Lawrie McKinna

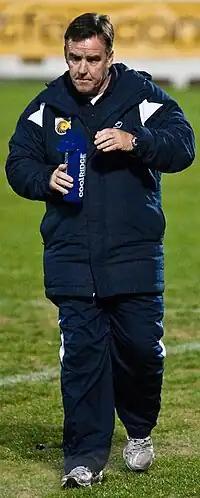
McKinna with Central Coast in 2009.

In 2005, he was named as manager of the new A-League club the Central Coast Mariners, earning the inaugural A-League coach of the year award after leading the Mariners to the grand final and winning the preseason cup. In May 2006 he signed a new five-year contract with the Mariners.